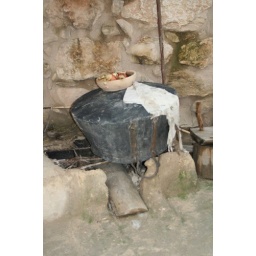
then the wool is dipped in large pots filled with water and onions/teas/flowers etc to die the wool.